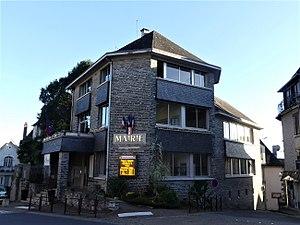
La mairie d'Allassac, Corrèze, France.
Allassac est une commune française située dans le département de la Corrèze en région Nouvelle-Aquitaine.